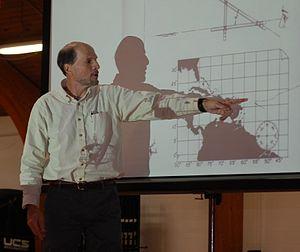
Steven Callahan né en 1952 est un auteur américain, un architecte naval, un inventeur et un navigateur connu pour avoir survécu 76 jours à la dérive sur l'océan Atlantique dans un radeau de sauvetage. Il a raconté son calvaire dans un livre best-seller Adrift: 76 Days Lost At Sea. Il resté 36 semaines dans la New York Times Best Seller list.